Theme park live adaptations of The Lion King

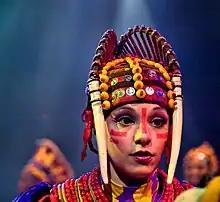
A dancer during a performance of "Festival of the Lion King" at Disney's Animal Kingdom.

The Disney's Animal Kingdom version of the show is presented as a celebration with Simba and his friends, including a band of four human singers. The show is in the form of a revue, and not a condensed version of either the film or Broadway show. The show features Elton John and Tim Rice's award-winning music from the movie.